Formation of the Lumumba Government

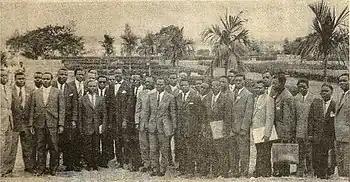
Prime Minister Patrice Lumumba (left center, wearing bow tie) with his government outside the "Palais de la Nation" following its investiture

The Lumumba Government was the first set of ministers, ministers of state, and secretaries of state that governed the Democratic Republic of the Congo (then Republic of the Congo) under the leadership of Prime Minister Patrice Lumumba from 24 June until 12 September 1960. It was hastily formed over the period of several weeks in June, and was supported by a slight majority coalition in Parliament. Weak and divided, its tenure was dominated by a widespread mutiny in the army and two secessions.